2018 Russian presidential election

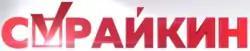
Suraykin campaign logo

Rumors about the nomination of Ksenia Sobchak in the 2018 election appeared a month before she officially announced that she would run for president.